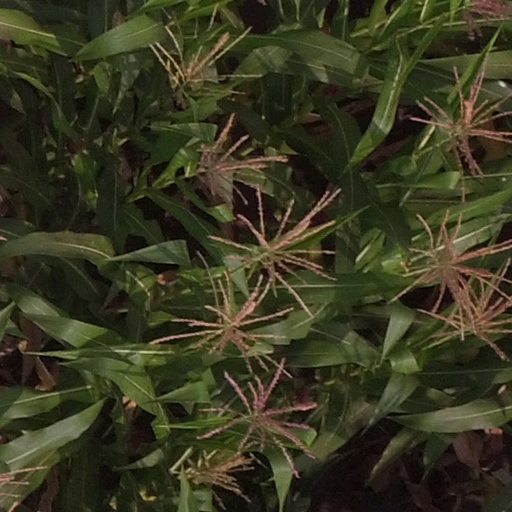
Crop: maize; corn